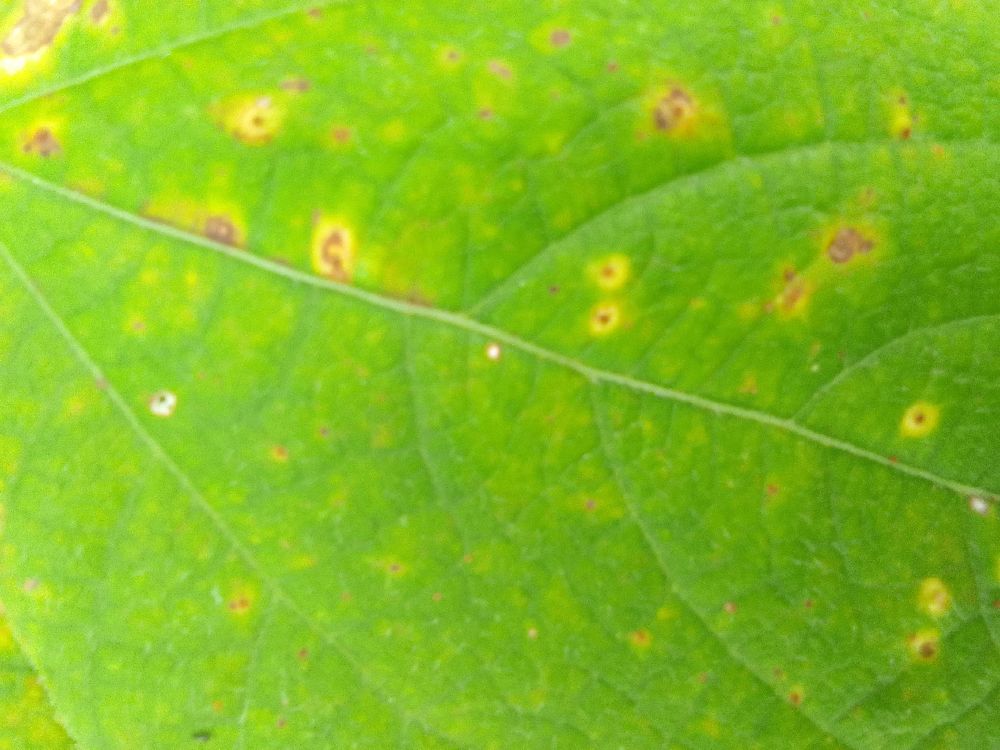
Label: rust